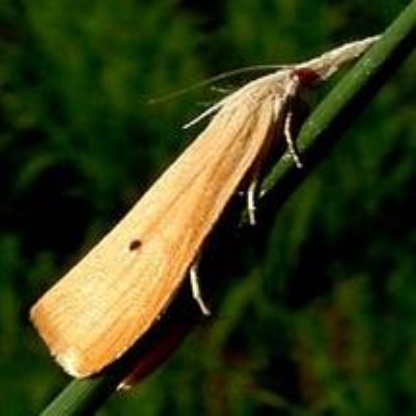
Nhãn: Sâu đục thân (Rice yellow stem borer)